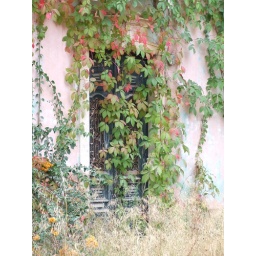
This the main door to a run down, over grown but beautiful large house in Lagos, Portugal